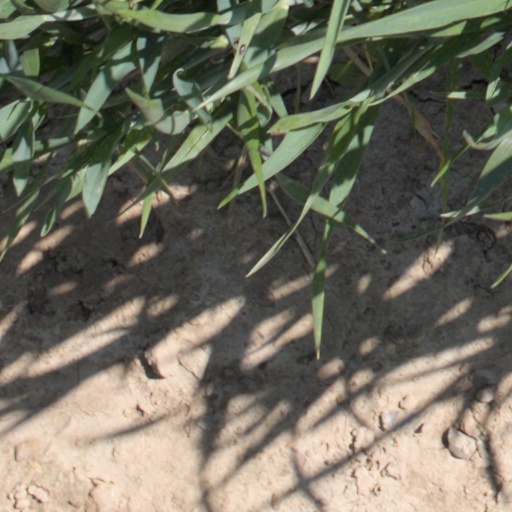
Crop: wheat